Seirō Jūnitoki

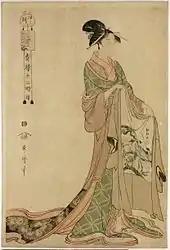

"U no koku" is the Hour of the Rabbit, about 6:00 in the morning.